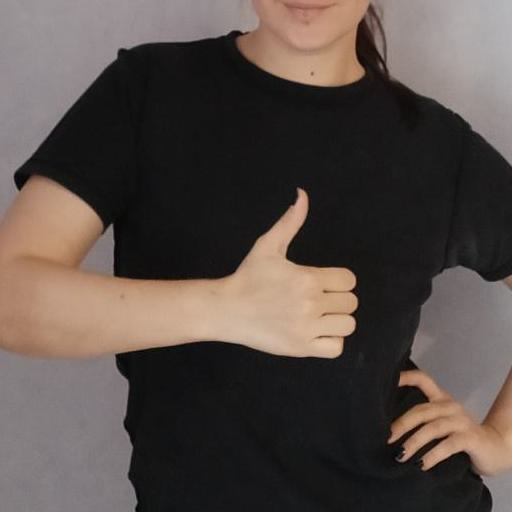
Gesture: like